Rampage (1986 video game)

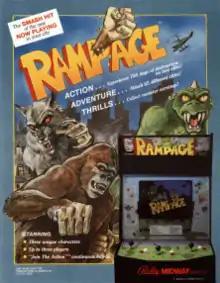
Arcade flyer

Rampage is a 1986 arcade video game developed and published by Bally Midway. Inspired by monster films, players control a trio of monsters: George, Lizzie, and Ralph, humans transformed into creatures due to various experimental mishaps. The objective is to destroy cities and combat military forces while staying alive. The game is set across 128 days in cities throughout North America, with each cycle repeating five times. Gameplay includes destroying buildings, eating humans, and avoiding damage.